California Digital Newspaper Collection

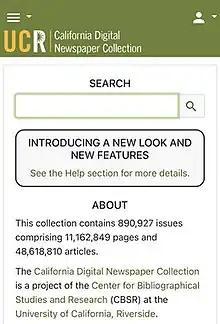
Screenshot of California Digital Newspaper Collection website on mobile device

The California Digital Newspaper Collection (CDNC) is a freely-available archive of digitized California newspapers; it is accessible through the project's website. The collection contains over six million pages from over 50 million articles. The project is part of the Center for Bibliographical Studies and Research (CBSR) at the University of California Riverside.